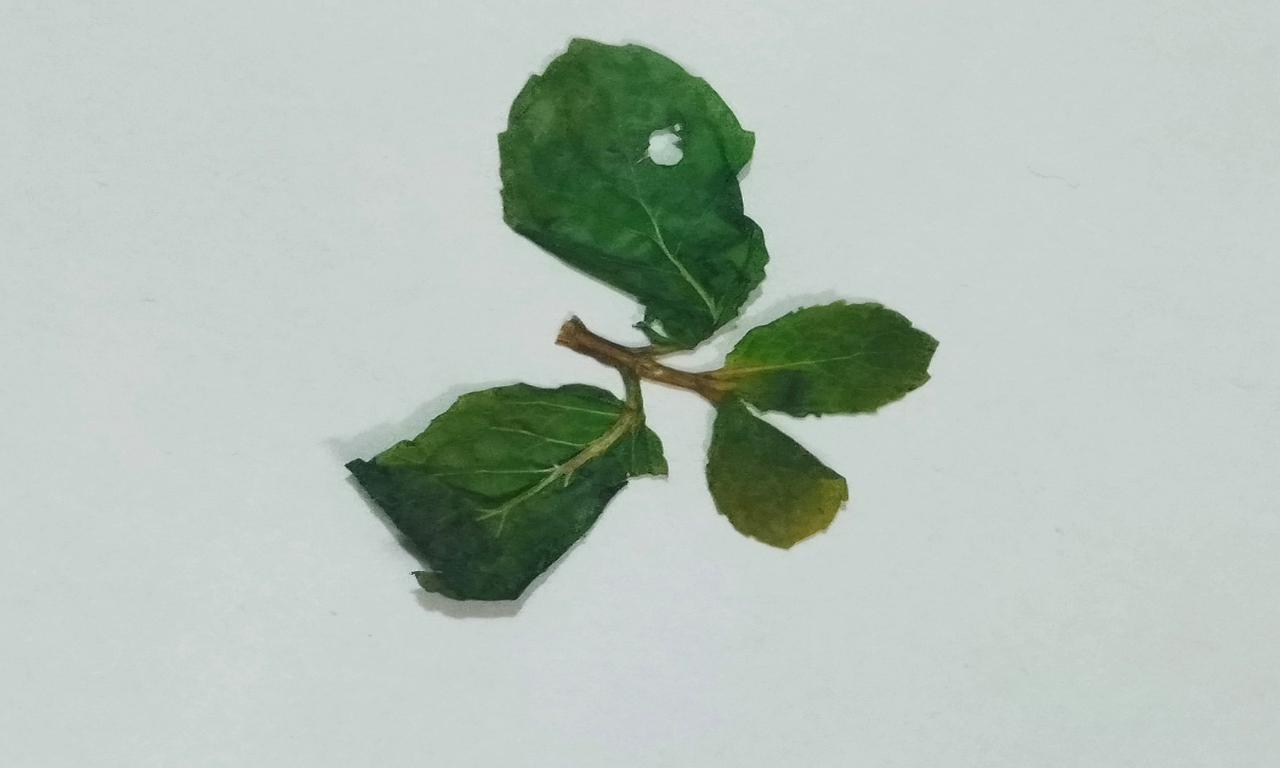
Label: Dried